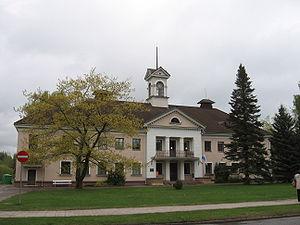
Elva est une ville et une municipalité urbaine de la région de Tartu en Estonie.